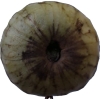
Label: cherimoya